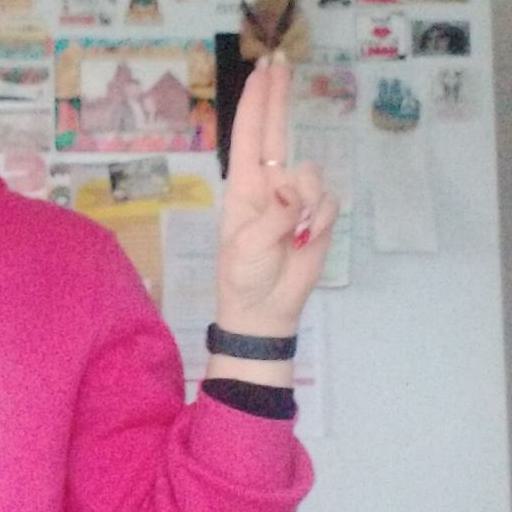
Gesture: two_up